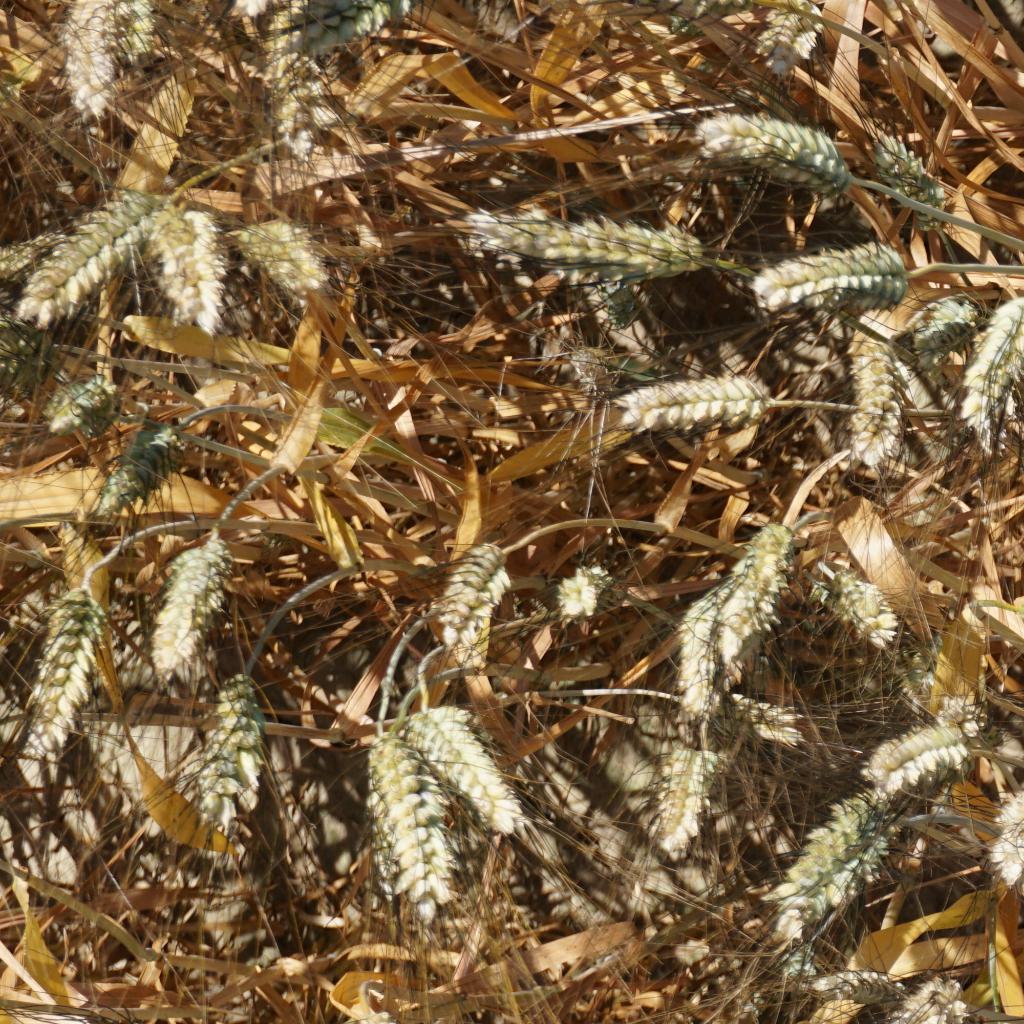
Country: France
Location: Gréoux
Wheat development stage: Filling - Ripening